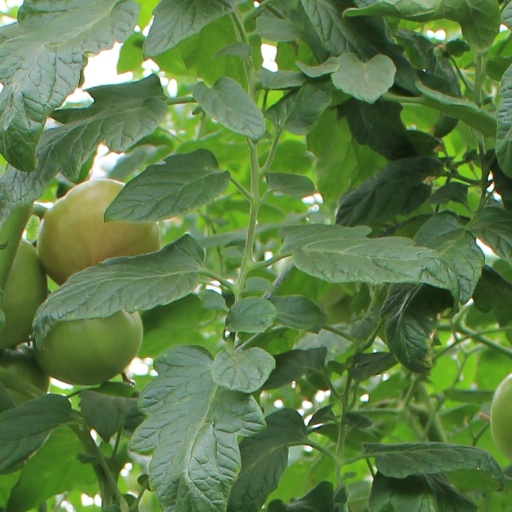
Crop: tomato